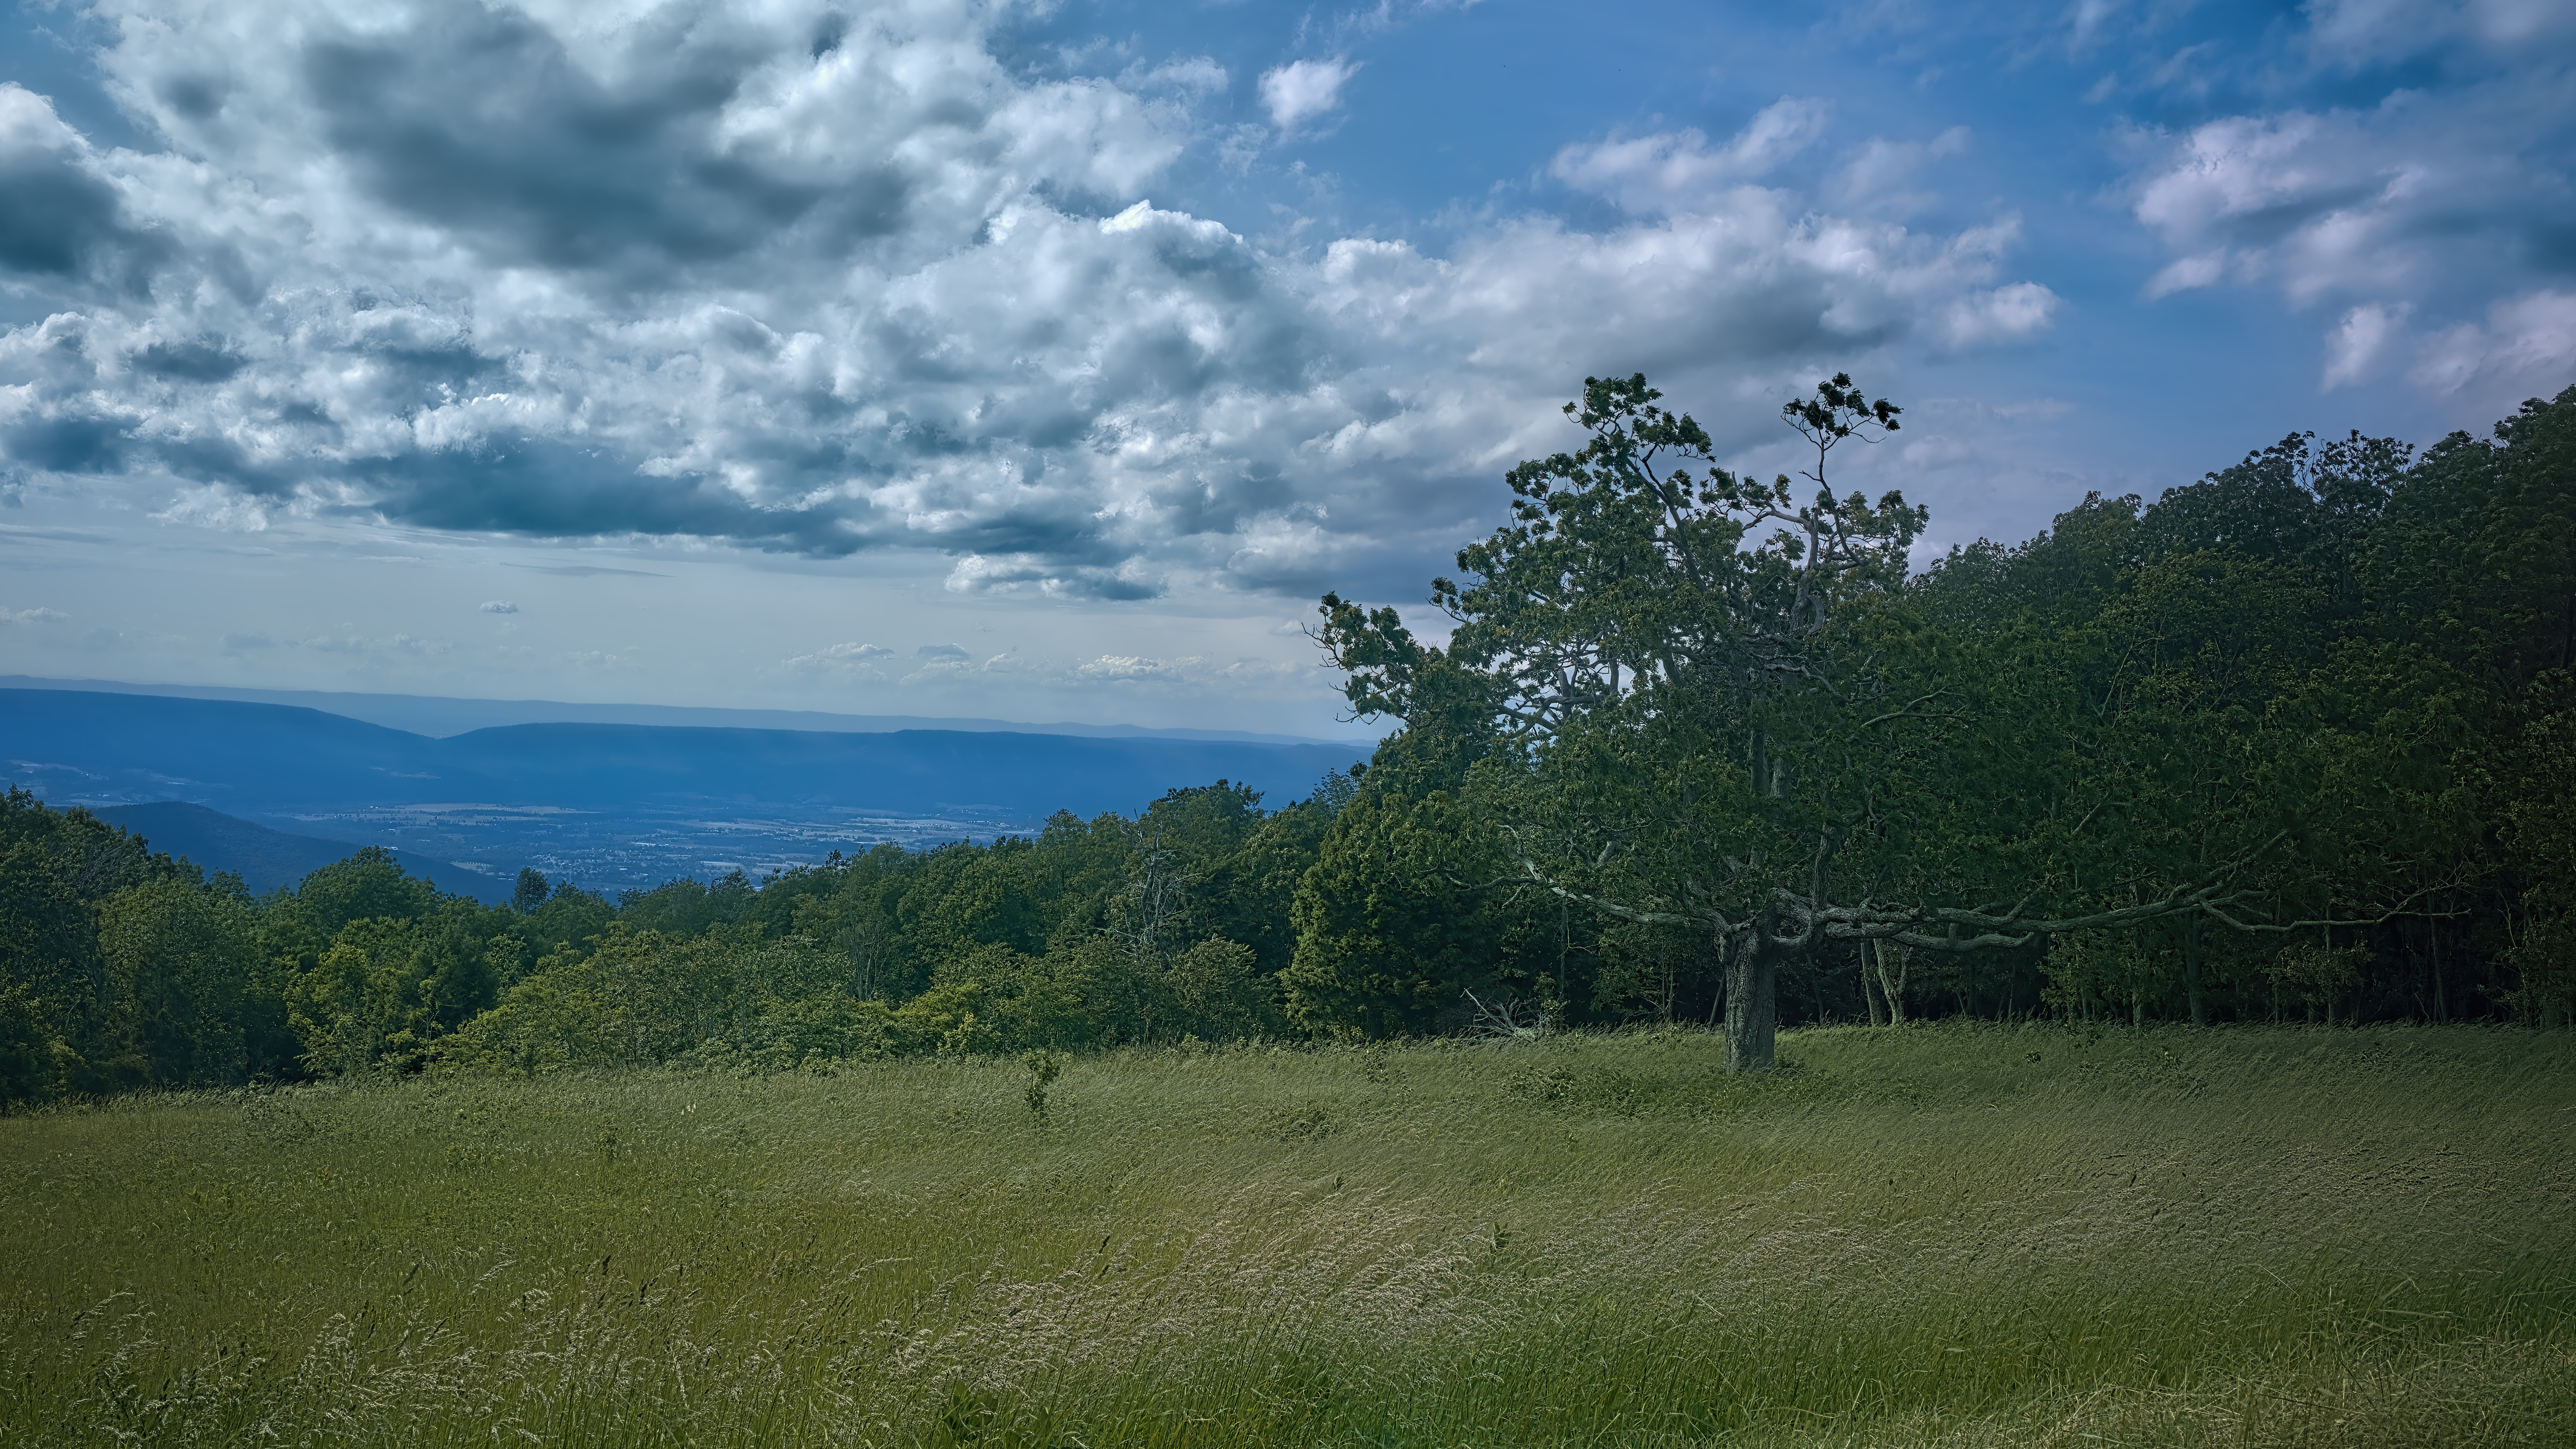
landscape, Natural Things, nature, scapes, styles, natural landscape, sky, grassland, green, pasture, cloud, natural environment, vegetation, hill, tree, grass, meadow, highland, nature reserve, wilderness, land lot, hill station, plain, mountain, rural area, grass family, prairie, cumulus, plant, forest, horizon, field, fell, meteorological phenomenon, savanna, national park, lake, mountain range